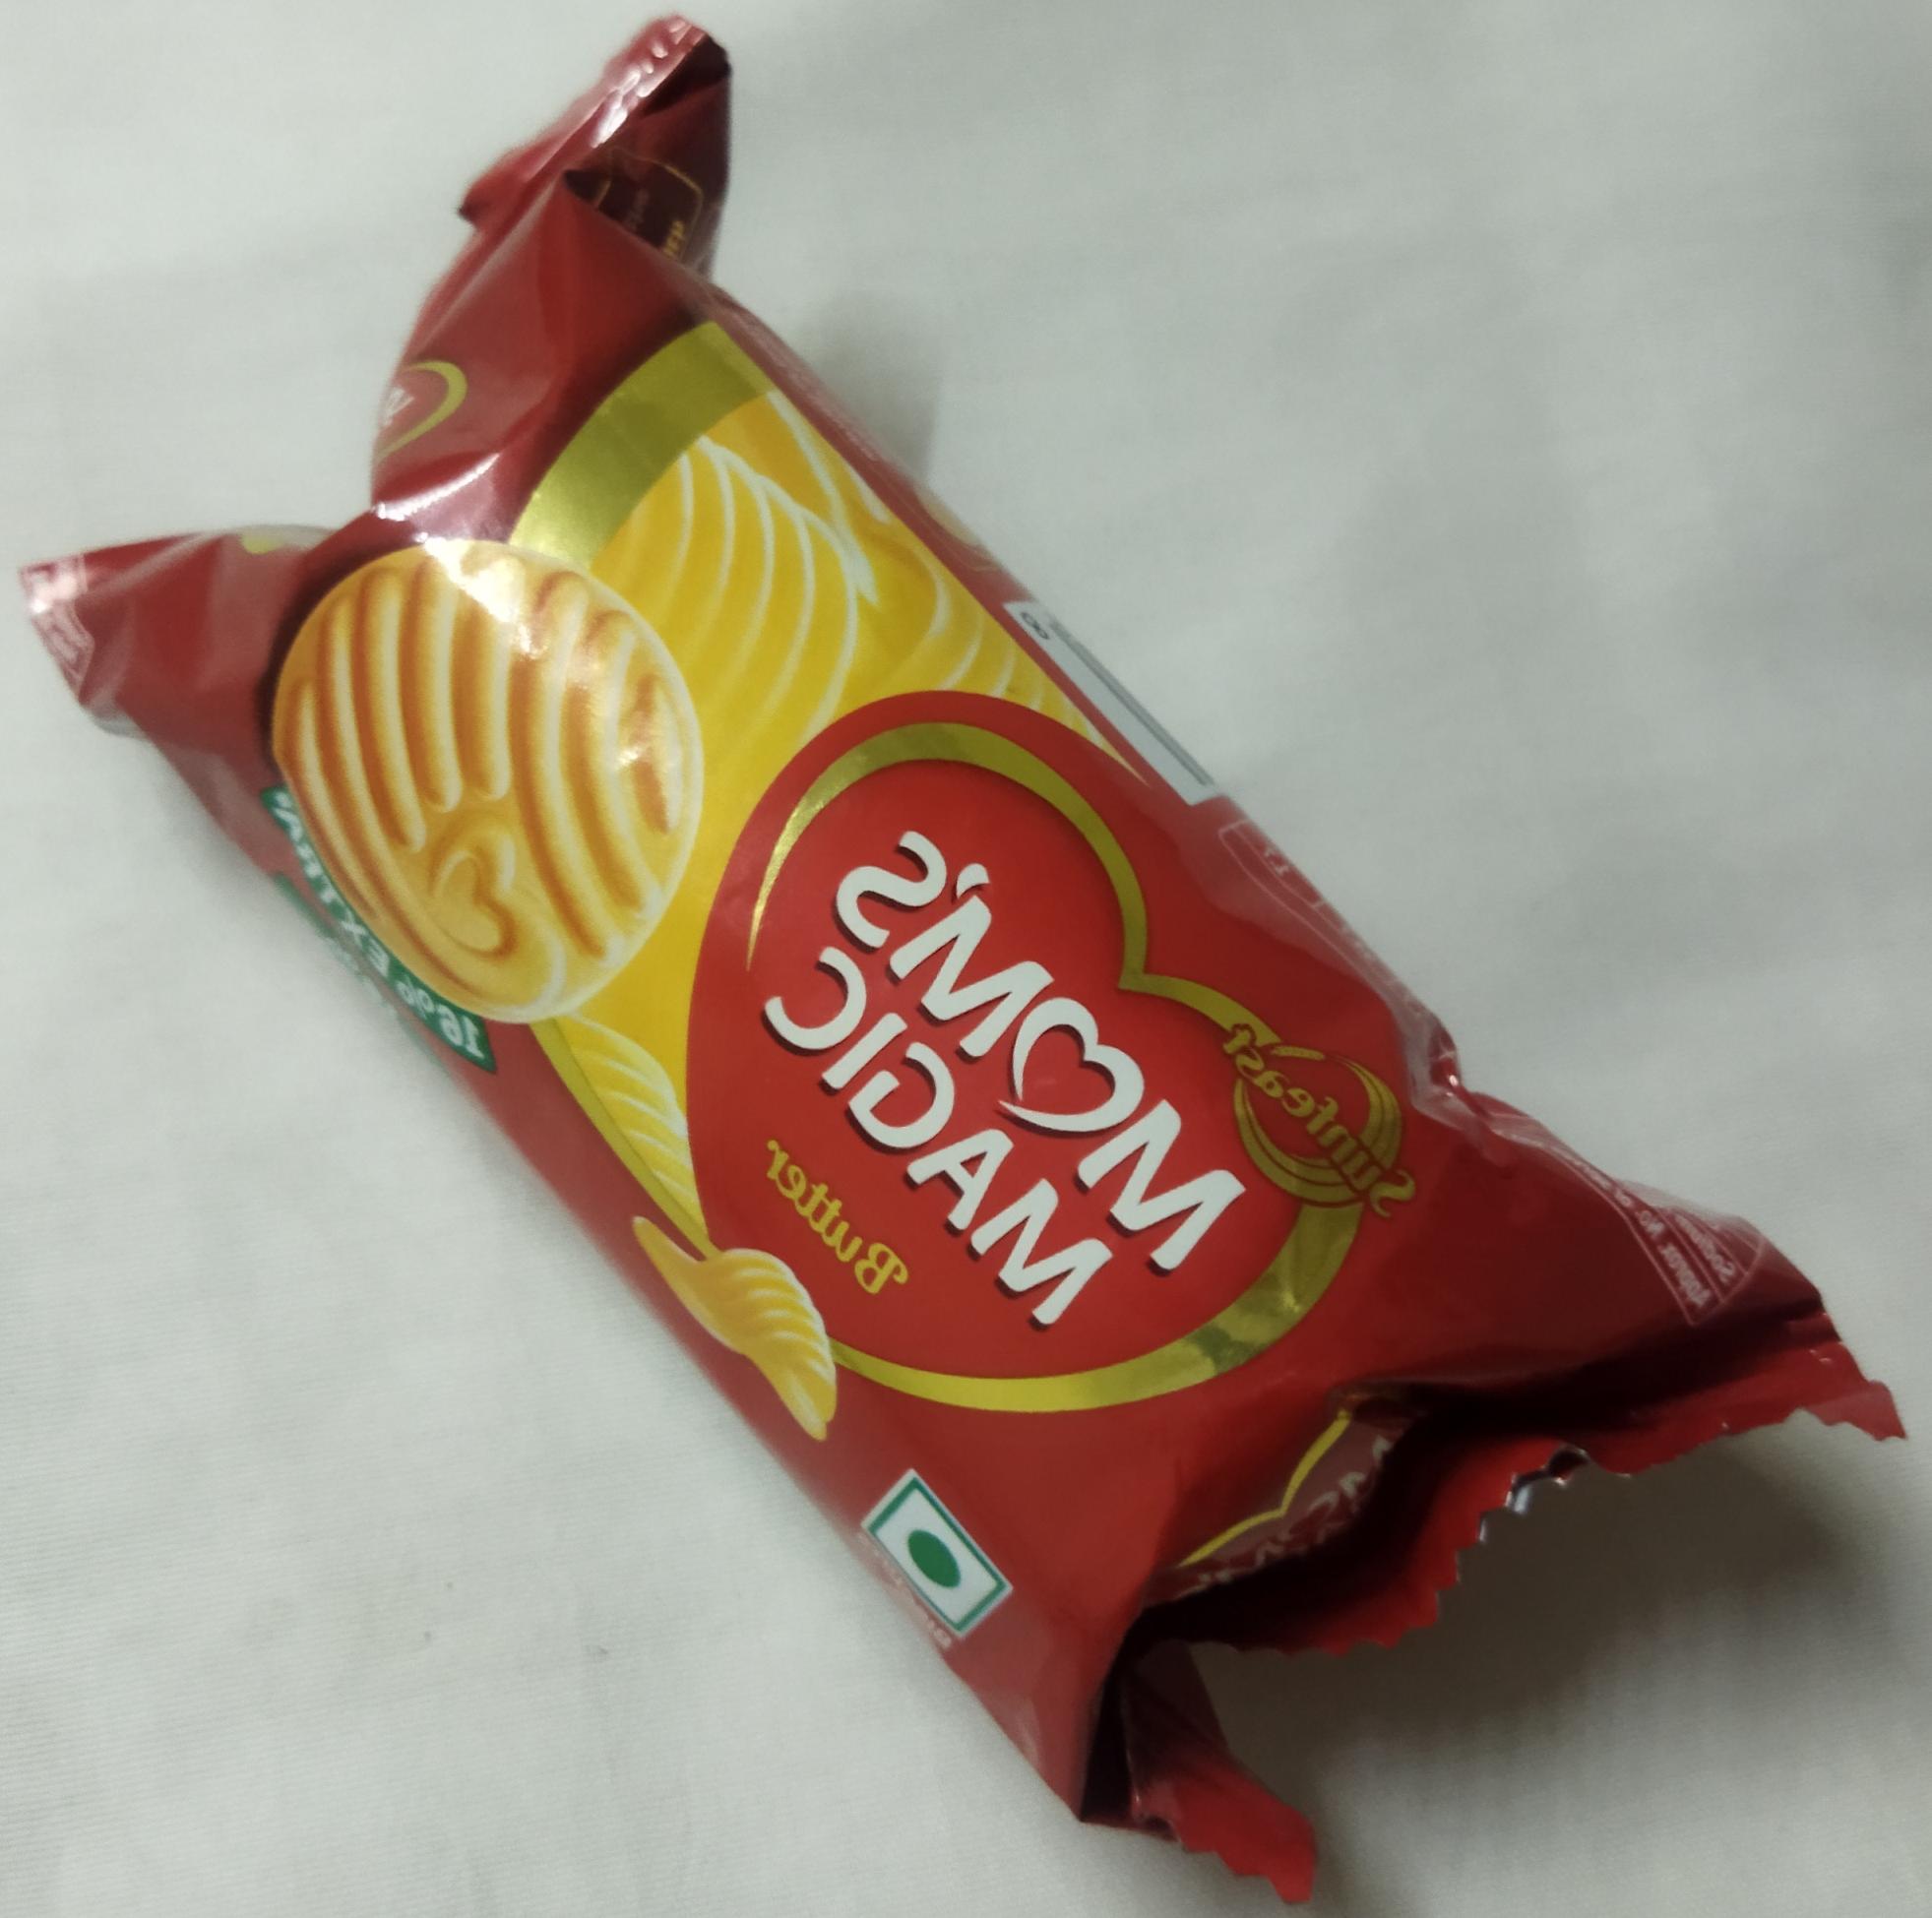
Label: plastics